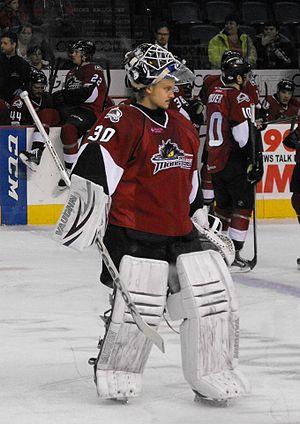
Sami Aittokallio est un gardien de but professionnel finlandais de hockey sur glace, il joue en ce moment pour les Monsters du lac Érié.